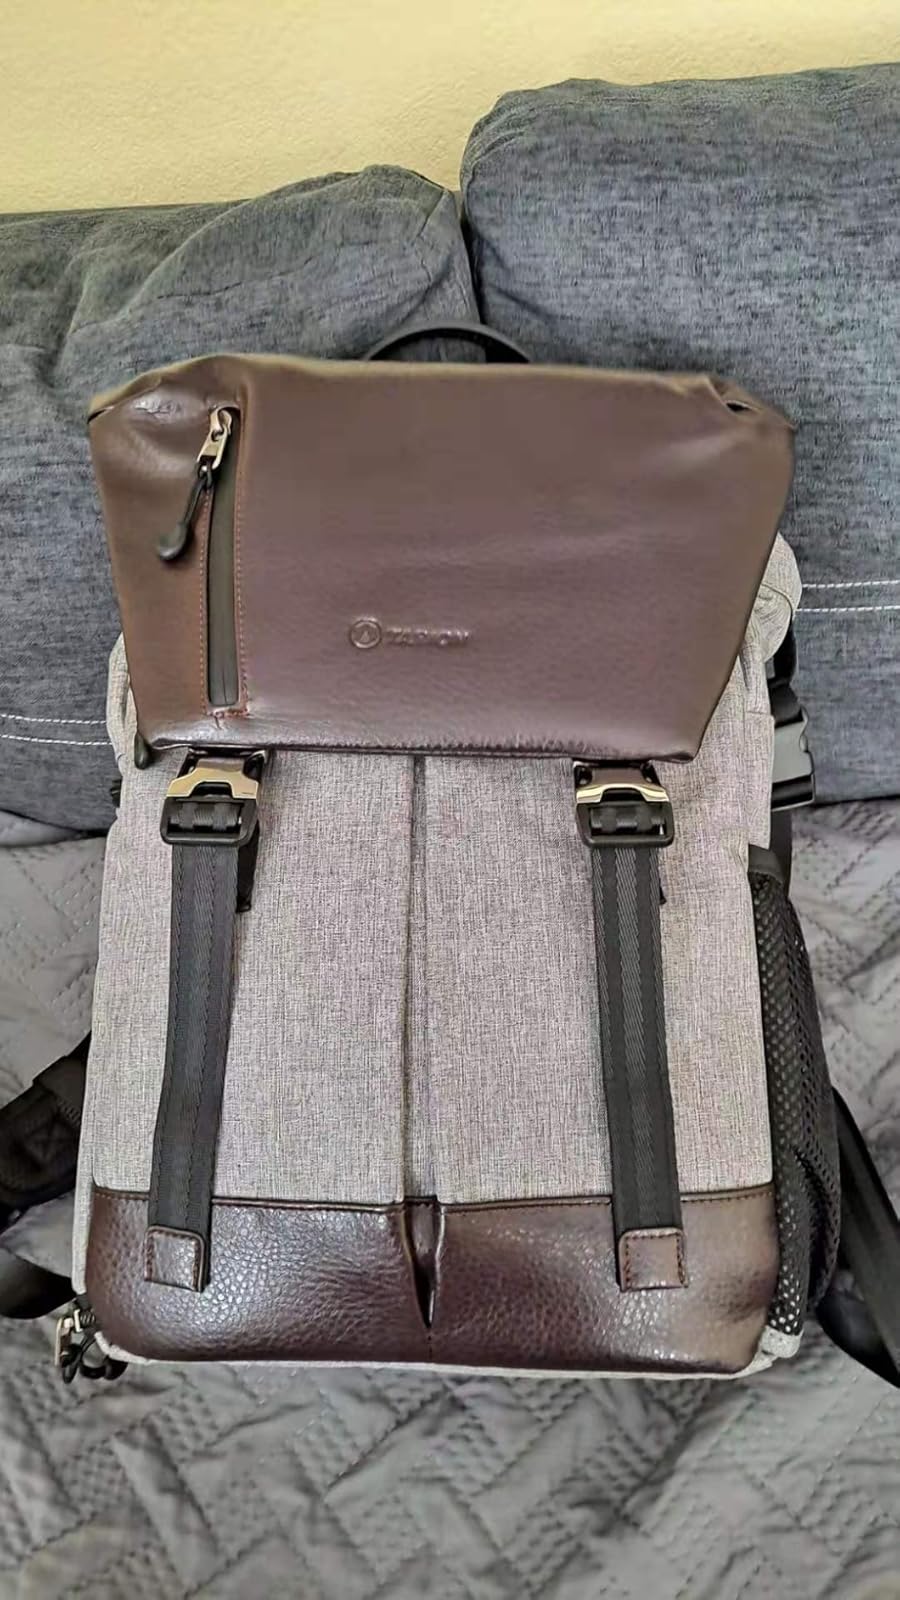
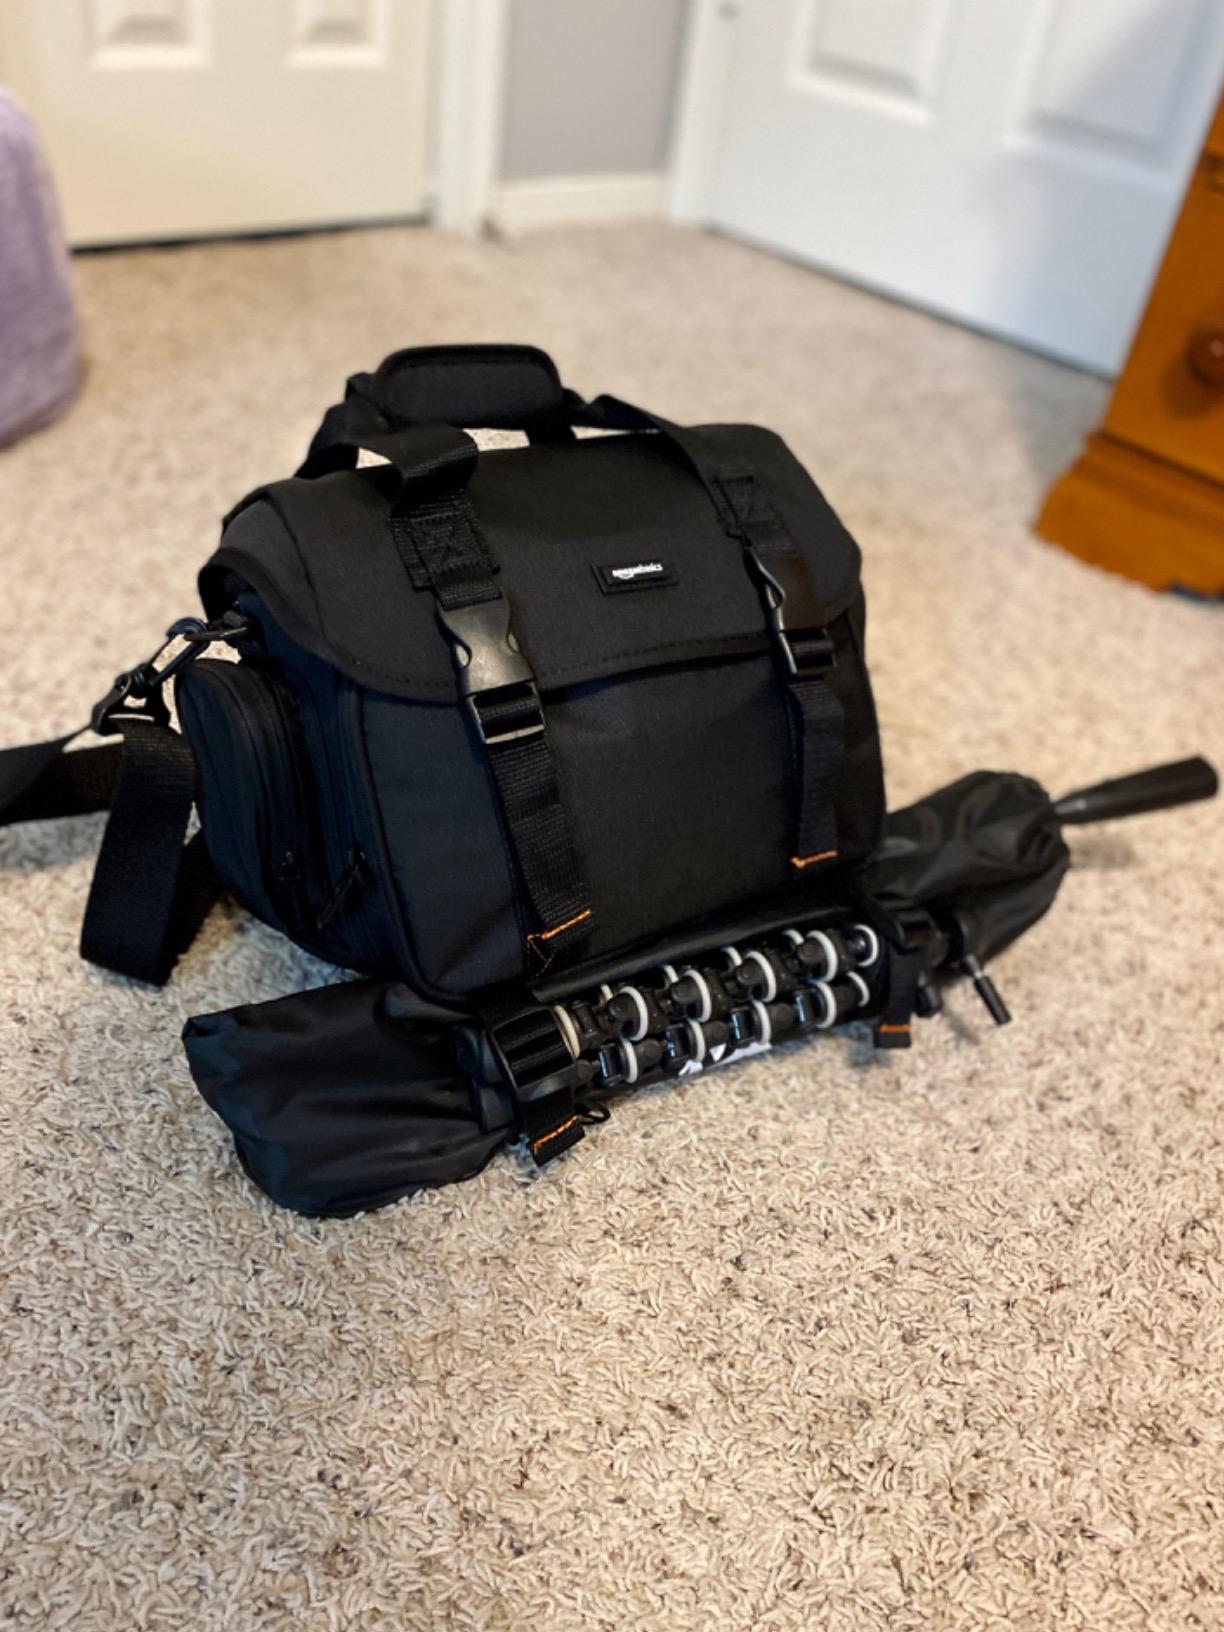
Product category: bag
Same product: no